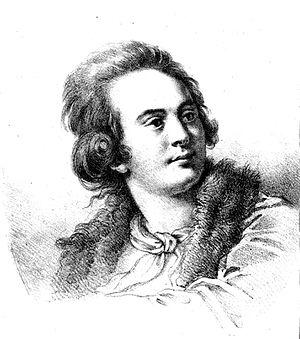
Suzanne-Elizabeth Eynard-Châtelain née en 1775 et morte en 1844 est une artiste genevoise.
Pierre-Louis de La Rive, né le 21 octobre 1753 à Genève, et mort le 7 octobre 1817 à Presinge, est un peintre, graveur et dessinateur suisse.